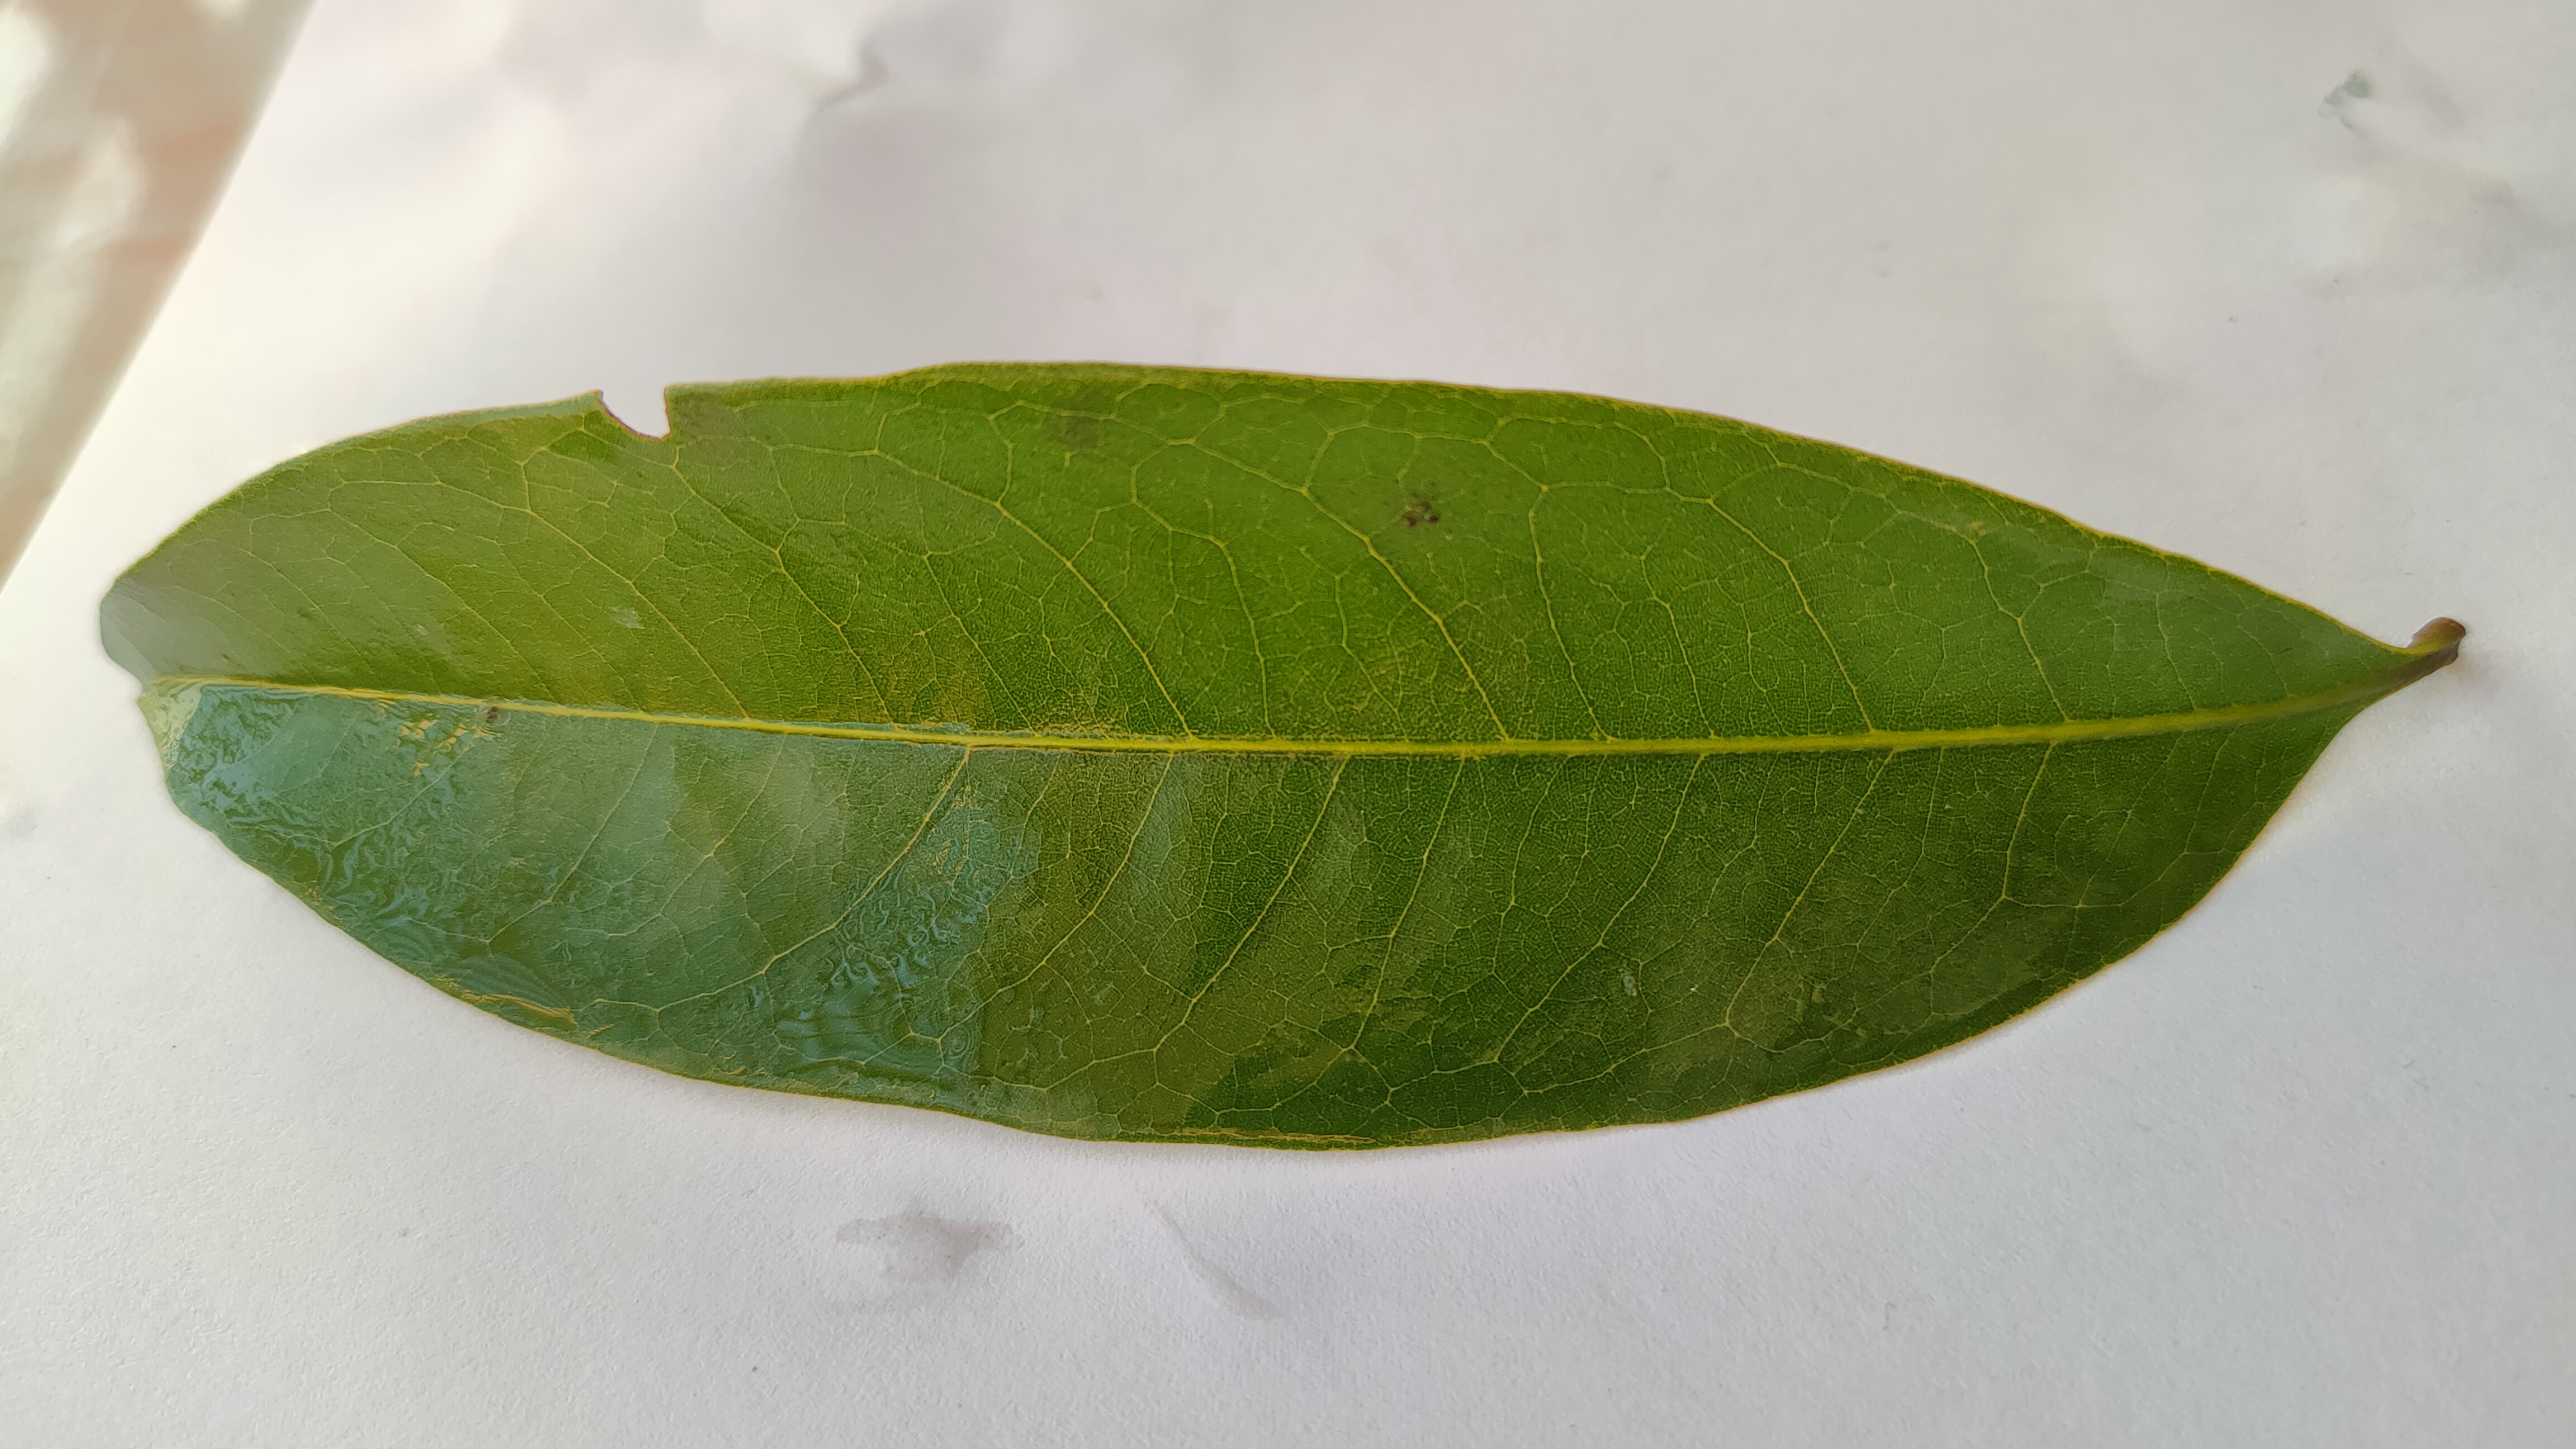
Leaf variety: Lychee